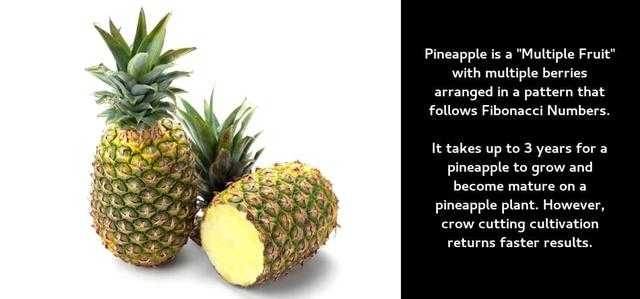
Label: Pineapple